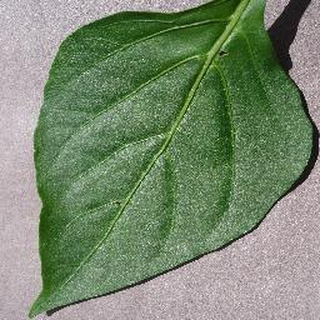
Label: healthy_bell_pepper